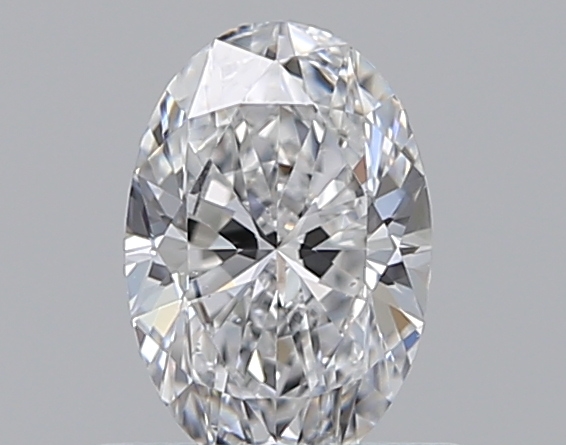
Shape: oval
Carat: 0.5
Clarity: VS2
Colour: D
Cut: EX
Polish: EX
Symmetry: VG
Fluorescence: M
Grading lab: GIA
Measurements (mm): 6.4 x 4.32 x 2.68